Awesome Kong

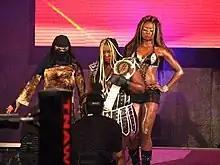
Kong is a two-time TNA Knockout Champion

On the March 26 episode of "Impact!", Kong and Saeed were defeated by villainous tag team The Beautiful People (Angelina Love and Velvet Sky), and after the match The Beautiful People tried to cut Kong's hair as part of their makeover gimmick. They continued to target Kong's hair and eventually accomplished the task on the April 16 episode of "Impact!" which transitioned Kong into a fan favorite by attempting to retaliate. The tension built to a Three-Way Cage match at "Lockdown" for the Women's Knockout Championship with Kong defending against Angelina Love and continual rival Wilde. In the match, Kong lost the championship after Velvet Sky, on the